The Love Punch

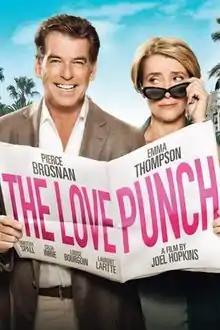
Theatrical release poster

The Love Punch is a 2013 British comedy Heist film written and directed by Joel Hopkins, starring (Pierce Brosnan) and (Emma Thompson).